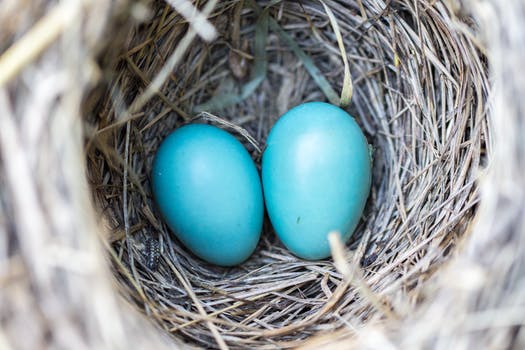
Label: No Watermark